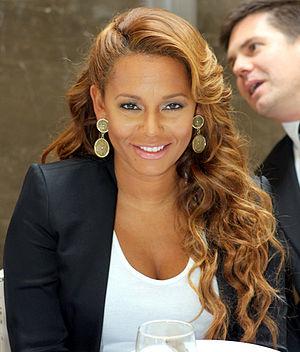
Spice Girls est un groupe de pop anglais formé en 1994 à Londres. Ce girl group est composé à l'origine de cinq chanteuses et danseuses : Victoria Beckham, Melanie Chisholm, Melanie Brown, Geri Halliwell et Emma Bunton.